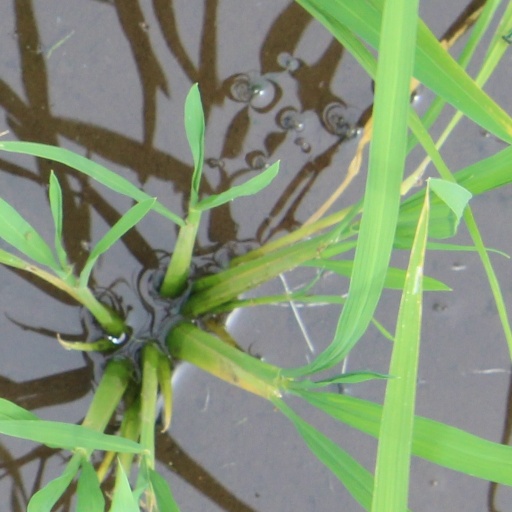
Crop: rice